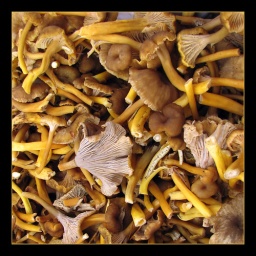
Found these in a basket at a farmers market in Duncan, BC